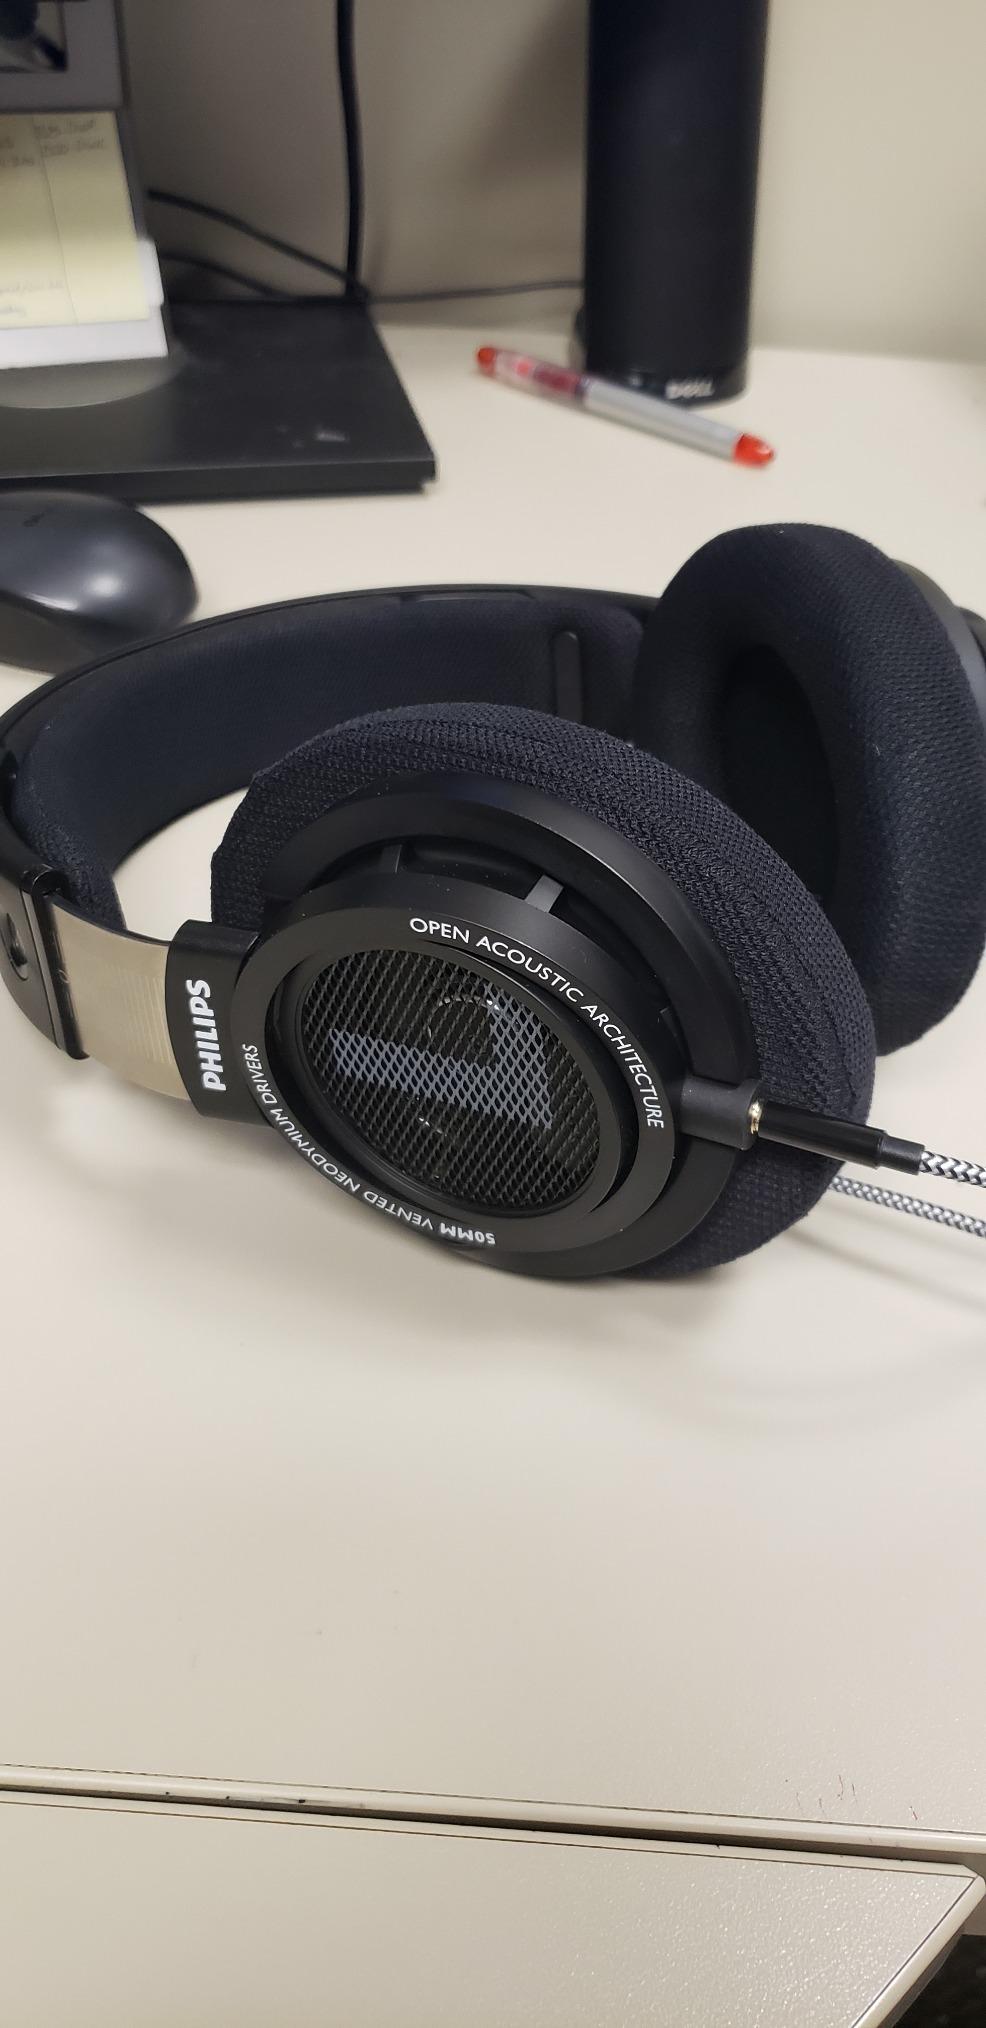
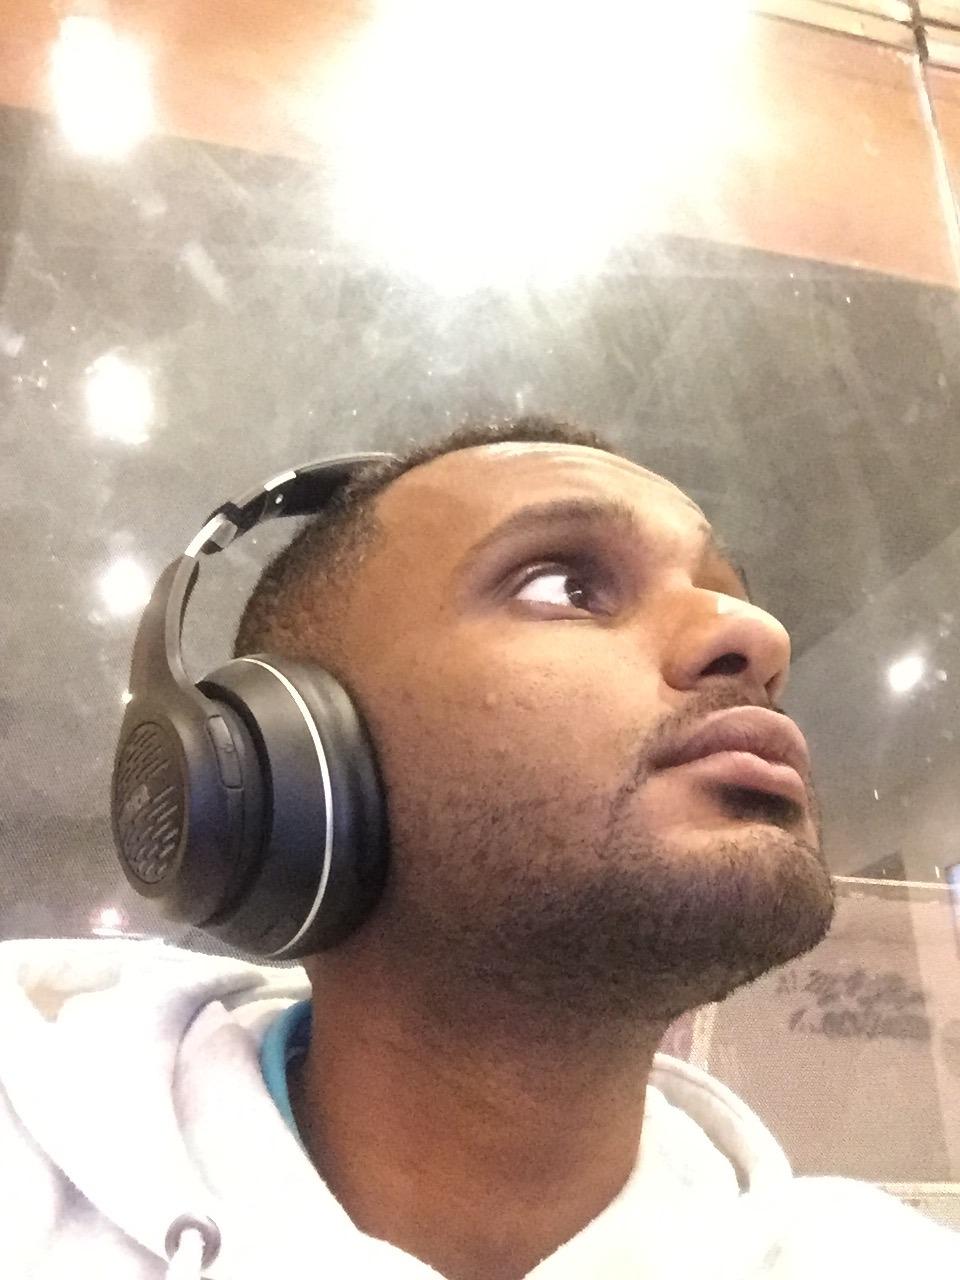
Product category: headphones
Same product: no